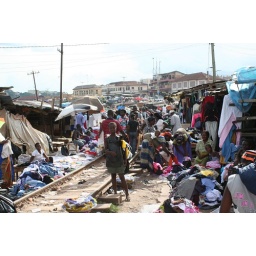
People in the street market in Kumasi